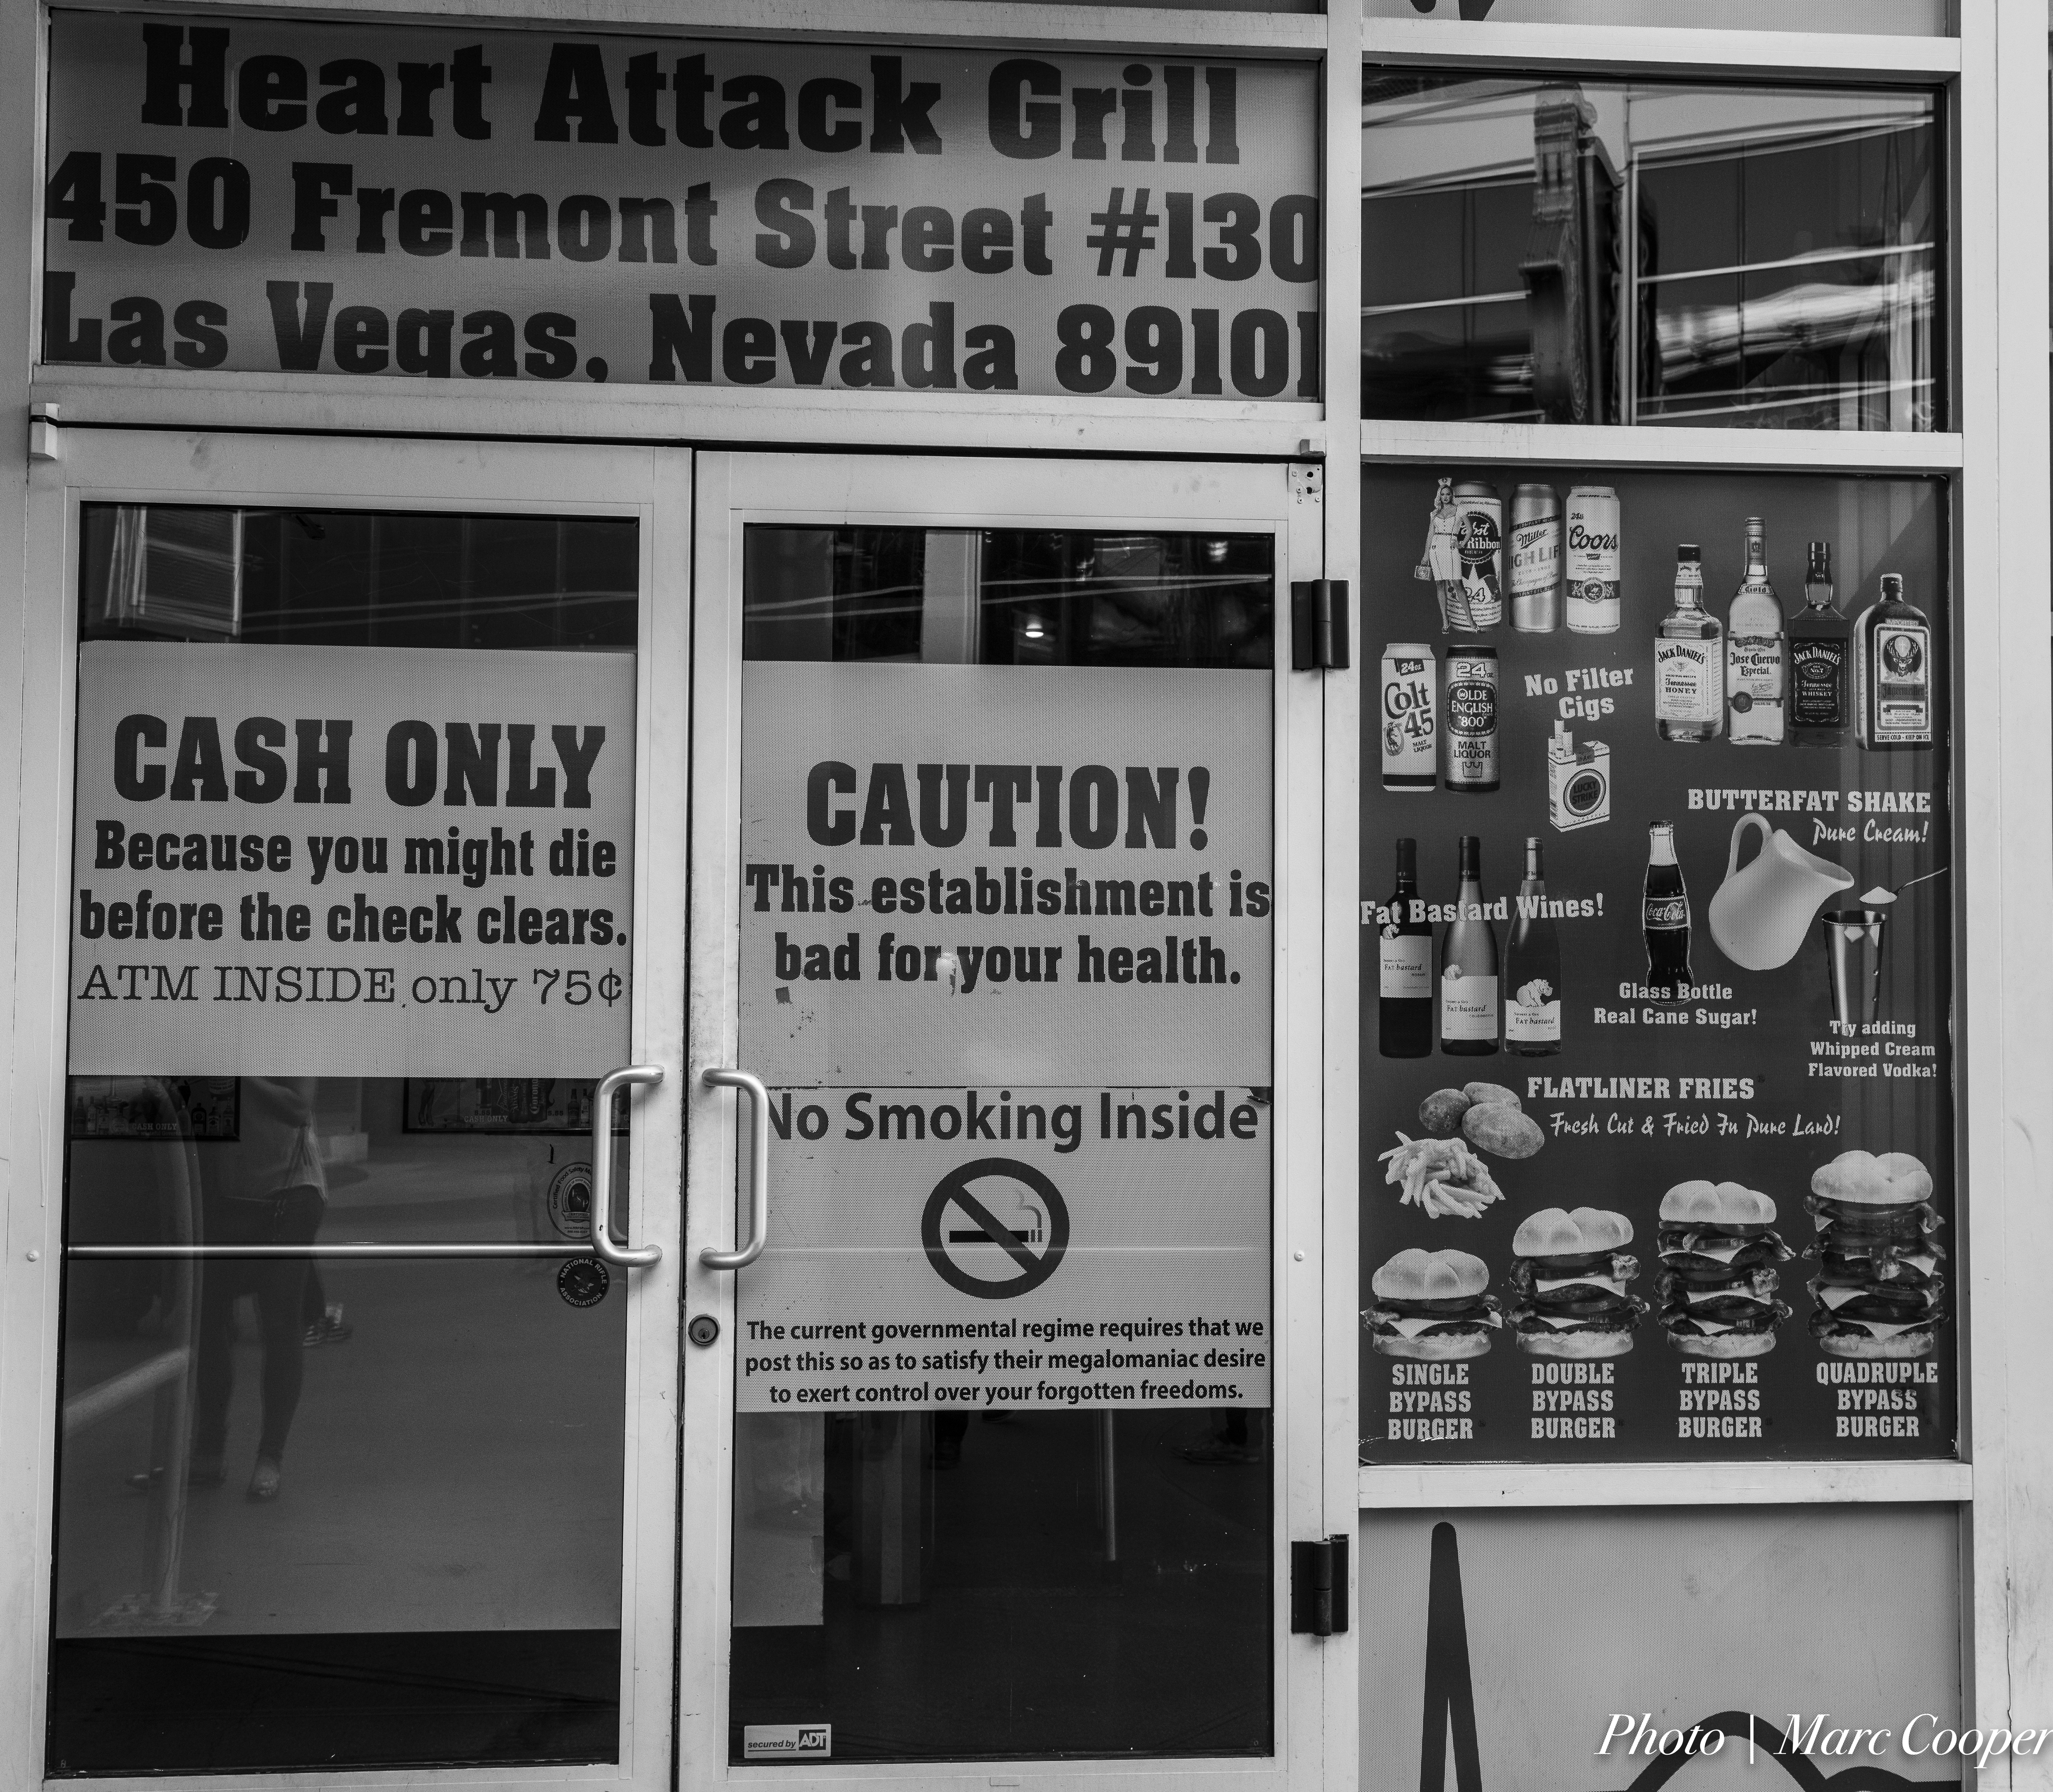
black and white, white, advertising, black, monochrome, interior design, design, photograph, poster, image, monochrome photography